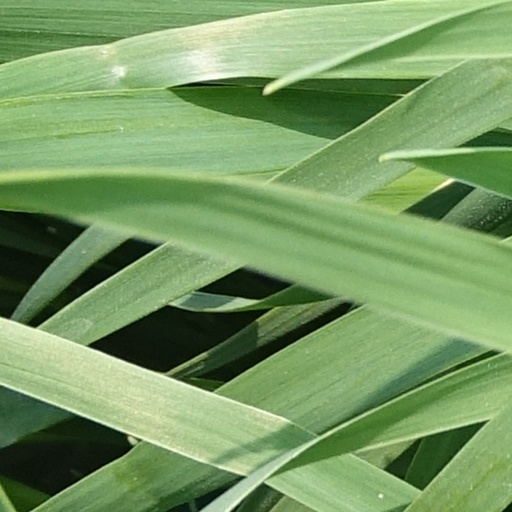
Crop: wheat